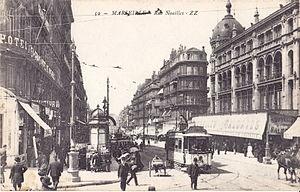
Carte postale ancienne éditée par ZZ : MARSEILLE - Rue Noailles
Marseille est une commune du Sud-Est de la France, chef-lieu du département des Bouches-du-Rhône et préfecture de la région Provence-Alpes-Côte d'Azur.
L'ancien tramway de Marseille a circulé dans l'agglomération marseillaise entre 1876 et 2004, faisant de celle-ci l'une des trois seules agglomérations françaises à avoir possédé un réseau de tramways sans interruption durant tout le XXᵉ siècle.
Noailles est un quartier du 1ᵉʳ arrondissement de Marseille situé en centre ville, près de la Canebière.